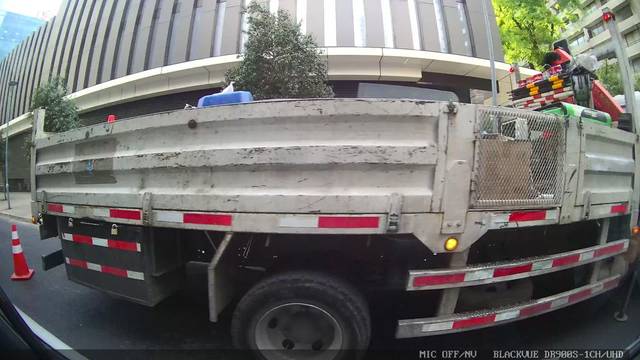
Region: Chile
Coordinates: -33.433, -70.659